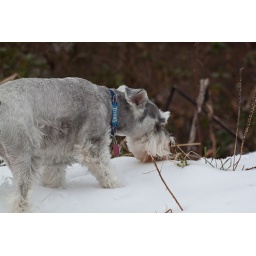
My friend Carrie's dog Cooper running around outside in the snow.